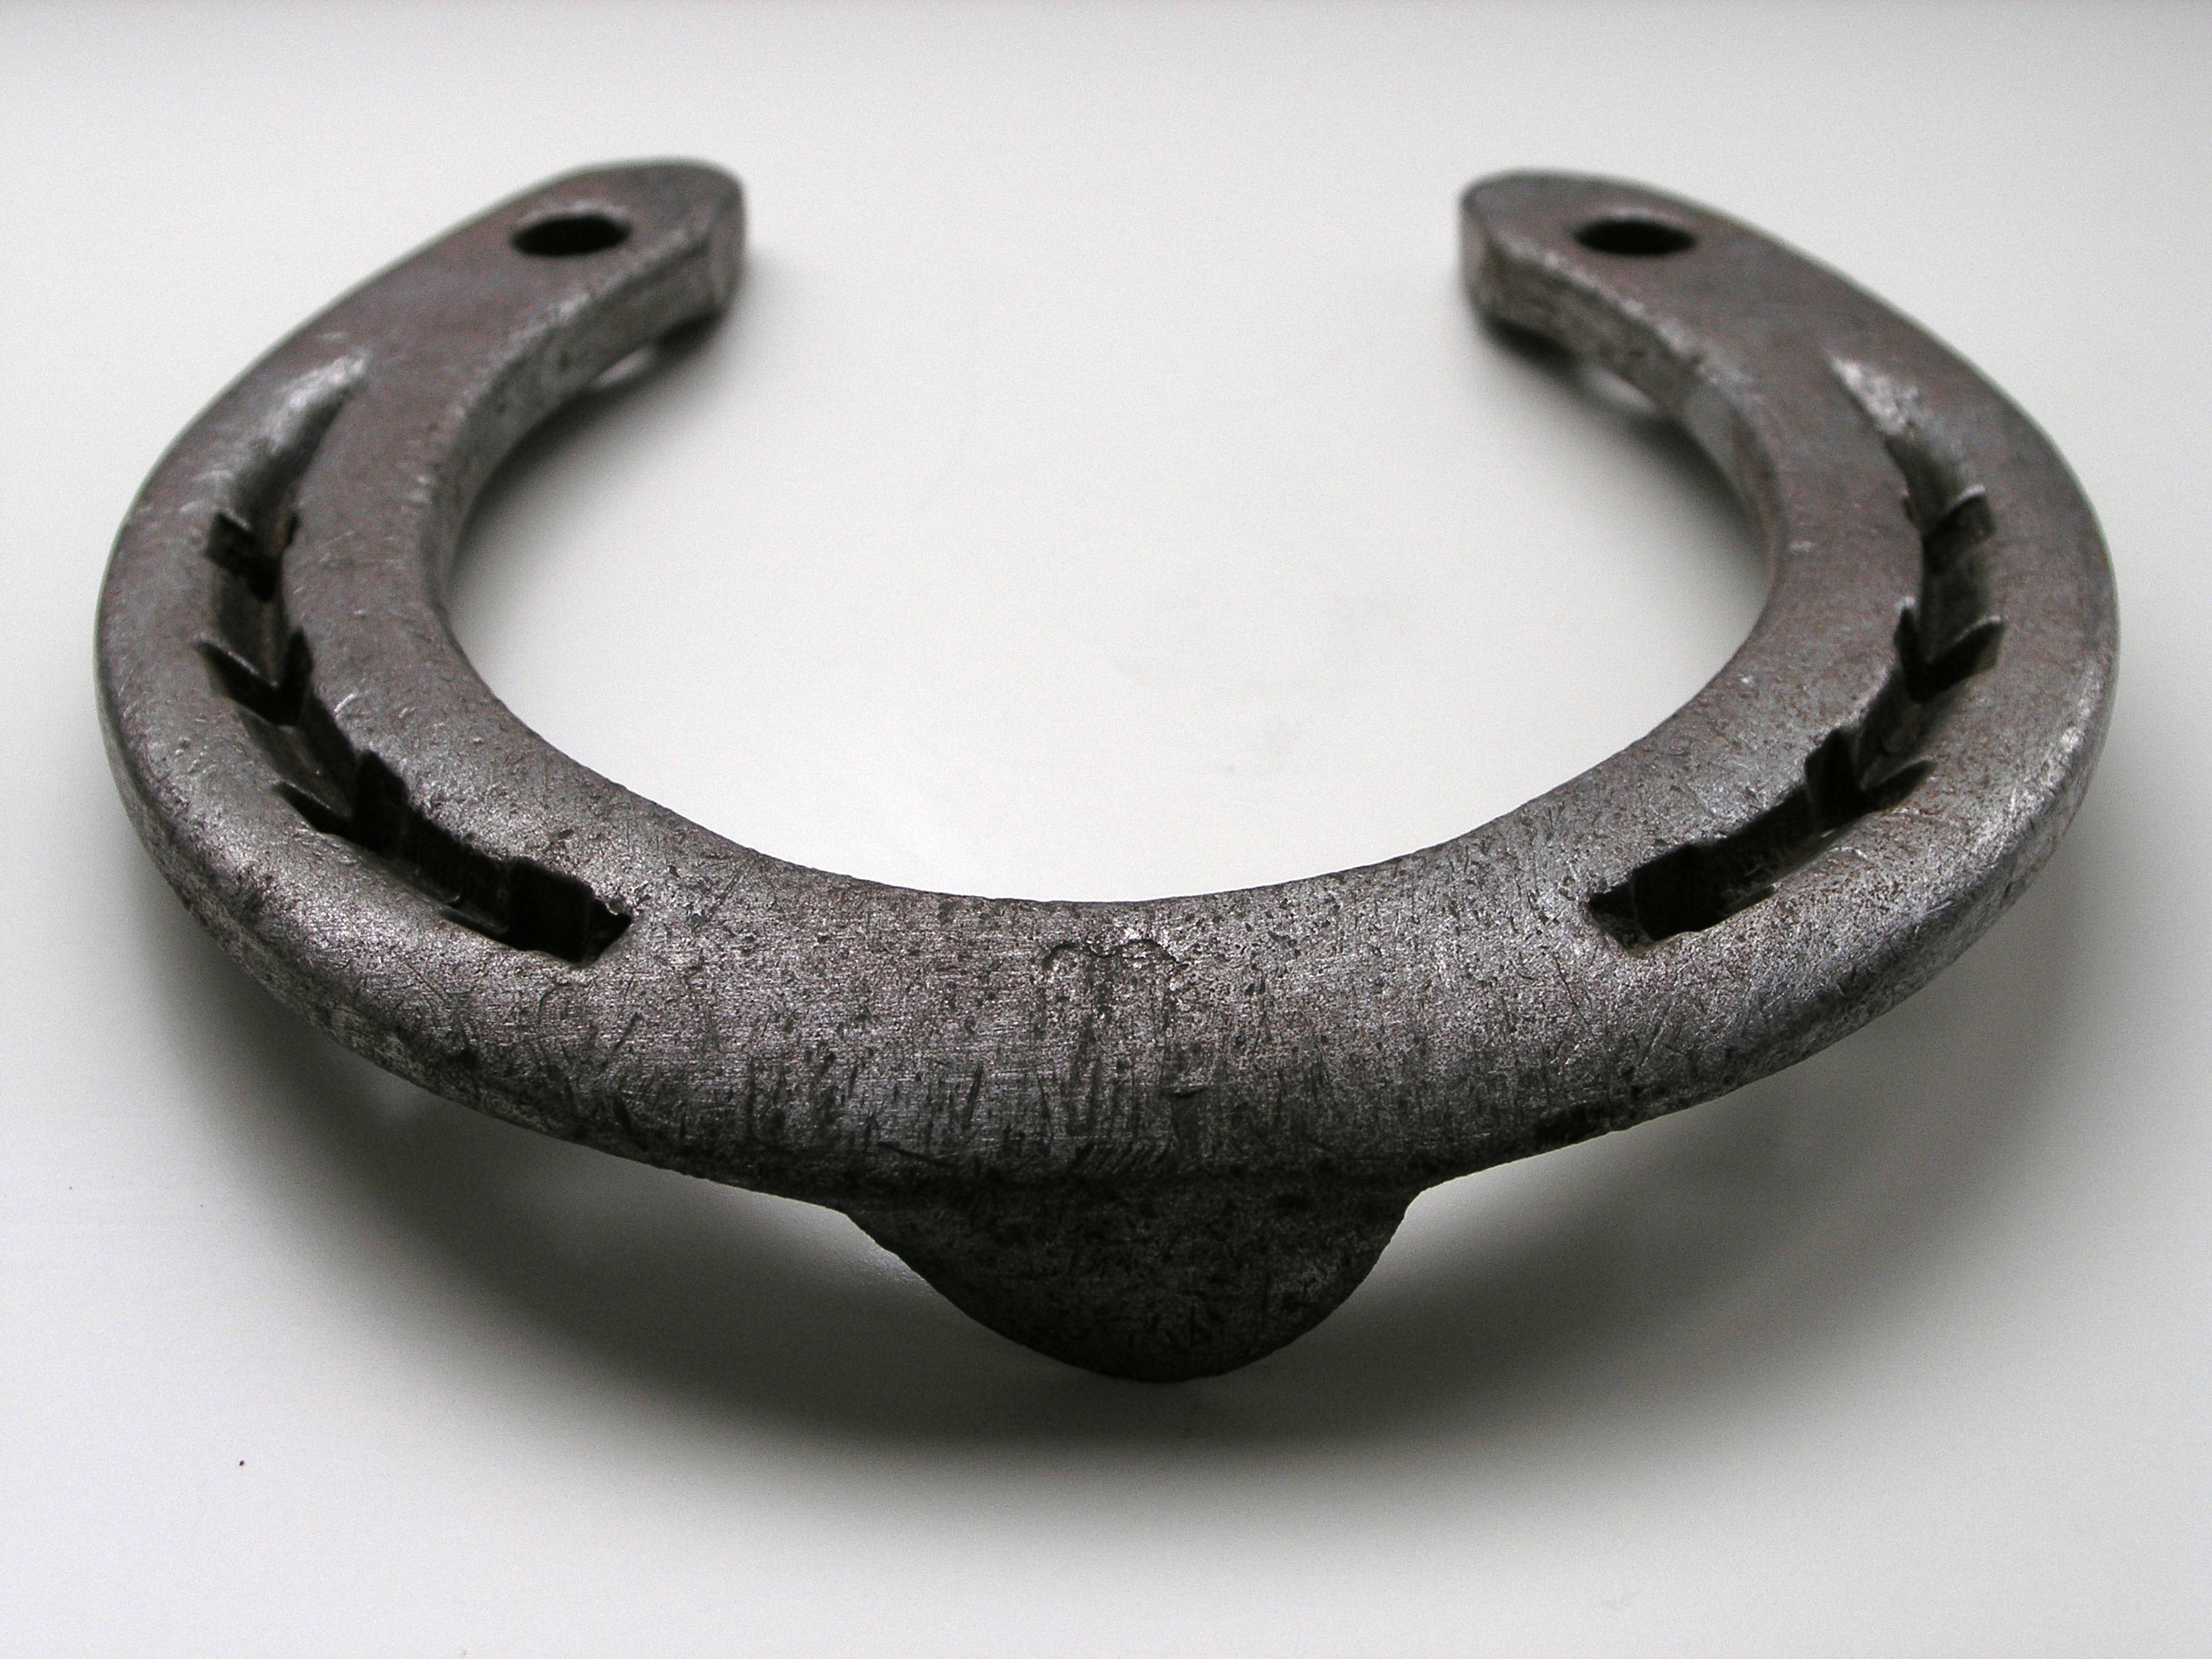
farm, vintage, antique, retro, chain, old, rustic, steel, rust, decoration, rural, horse, metal, material, iron, horseshoe, metallic, fashion accessory